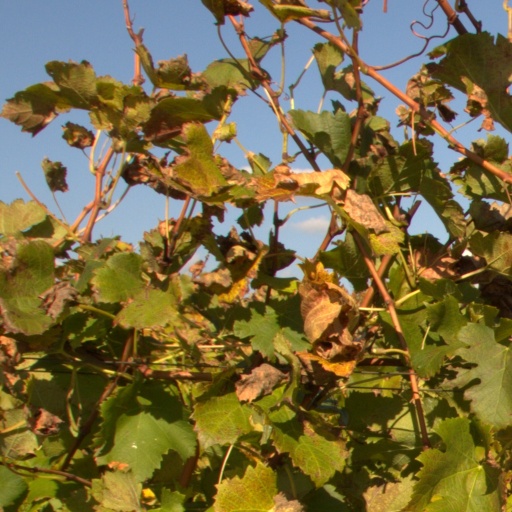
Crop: grape